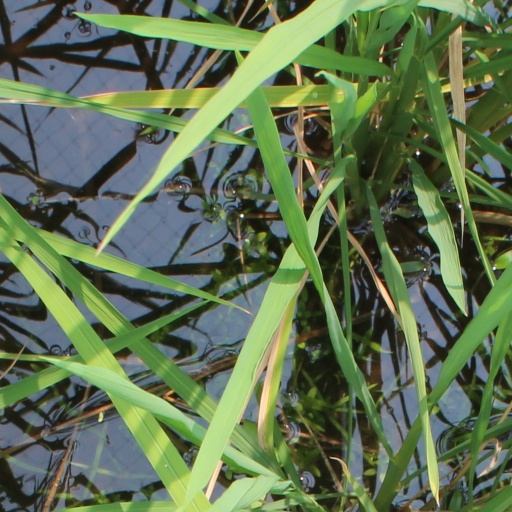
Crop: rice